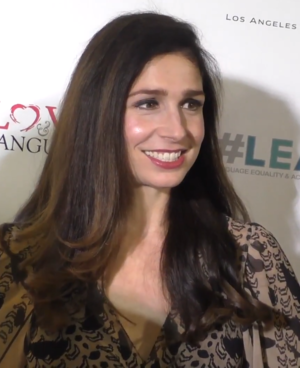
Shoshannah Stern est une actrice américaine, née le 3 juillet 1980 à Walnut Creek en Californie.